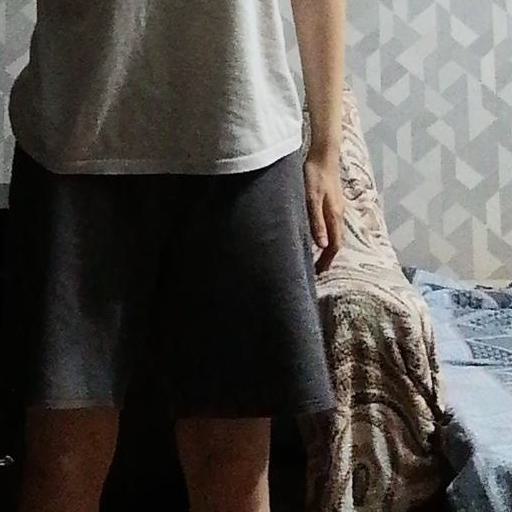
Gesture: no_gesture